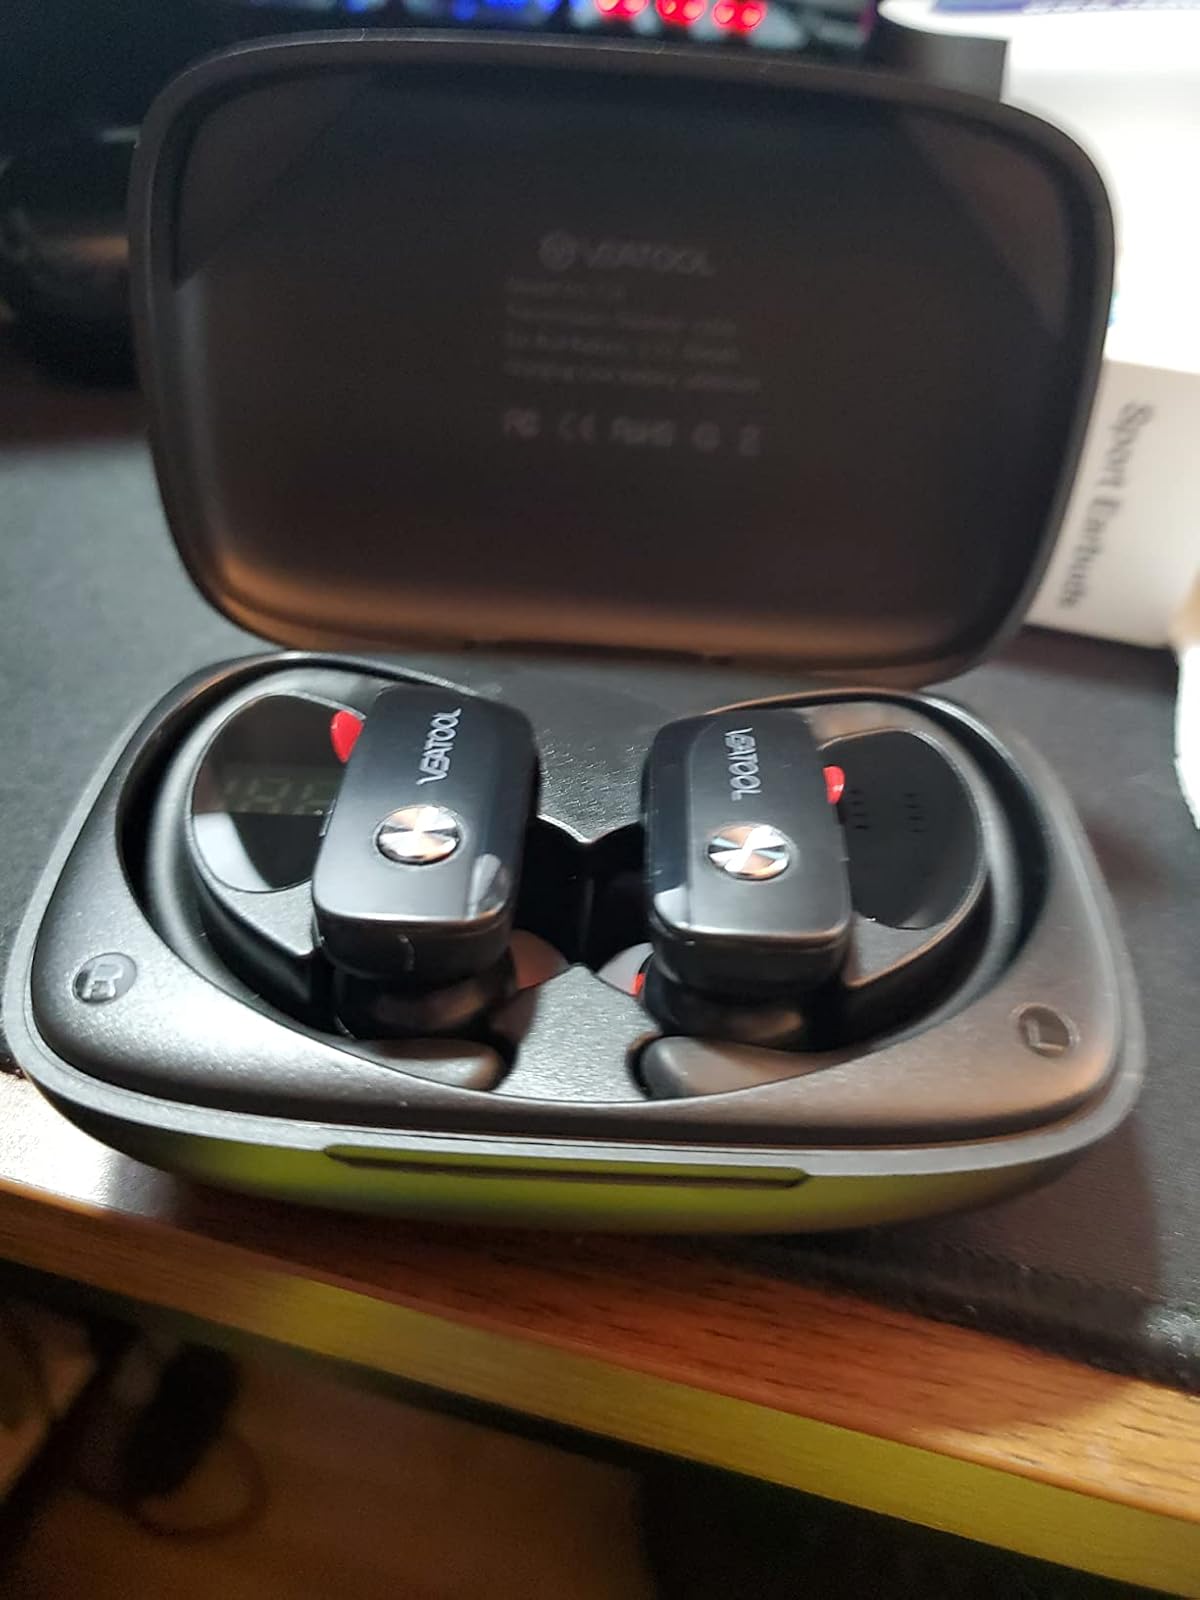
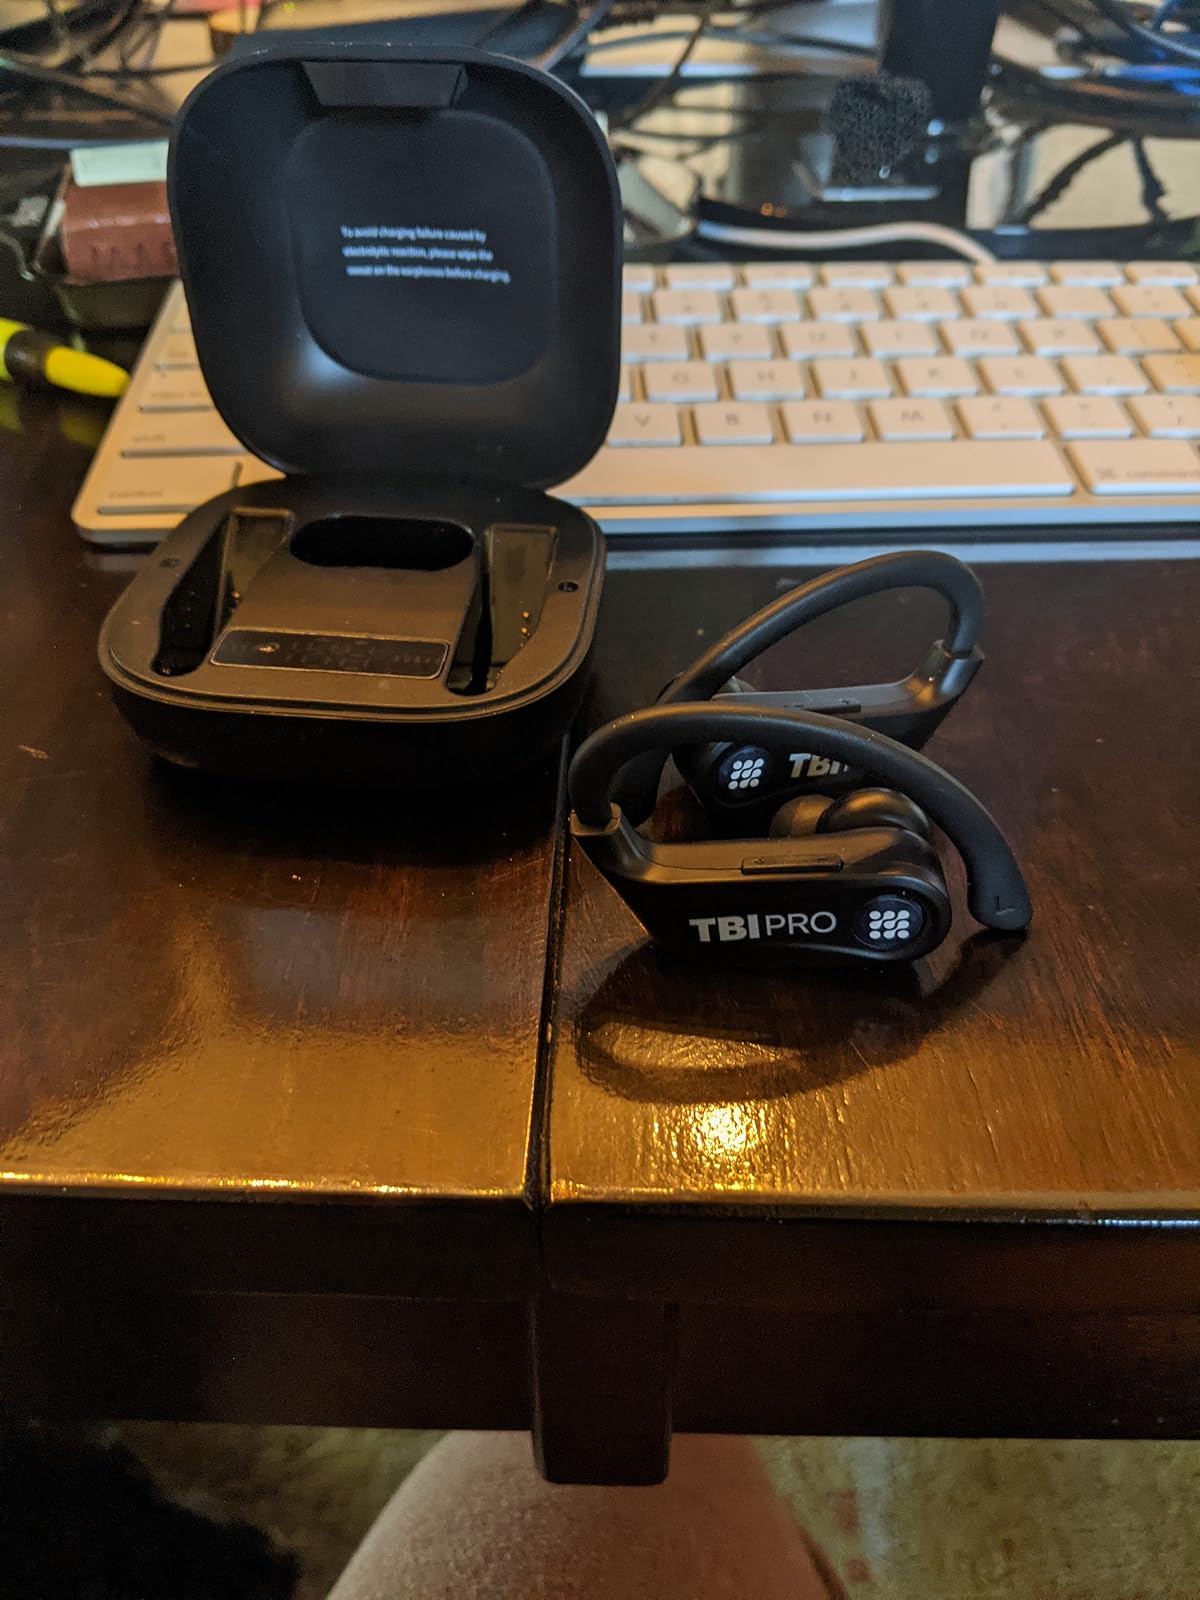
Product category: earbuds
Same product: no